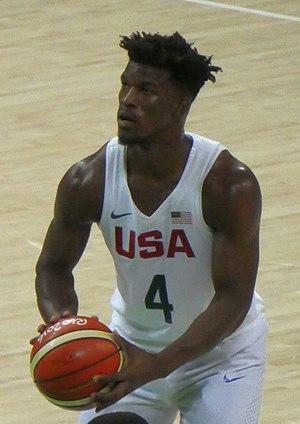
Parc Olympique, Arena Carioca 1, site du basketball. Match de poule USA-Serbie